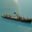
Label: ship